Slacker Cats

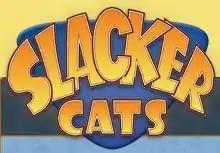

Slacker Cats is an American adult animated sitcom created by British writers Andy Riley and Kevin Cecil for ABC Family. The series premiered on August 13, 2007 and features the voice talents of comedians Harland Williams and Sinbad as slacker cats Buckley and Eddie who live in the fictional city of Wendell, California. The series is produced by Film Roman and Laika. Riley and Cecil